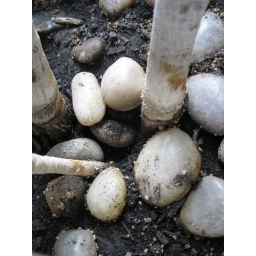
plant in my house